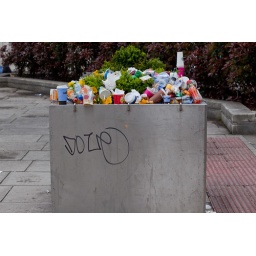
People use a plant pot as a rubish bin on the Southbank in London.